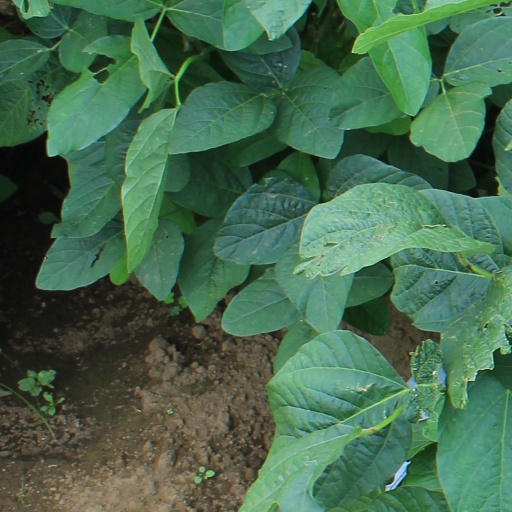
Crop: soybean